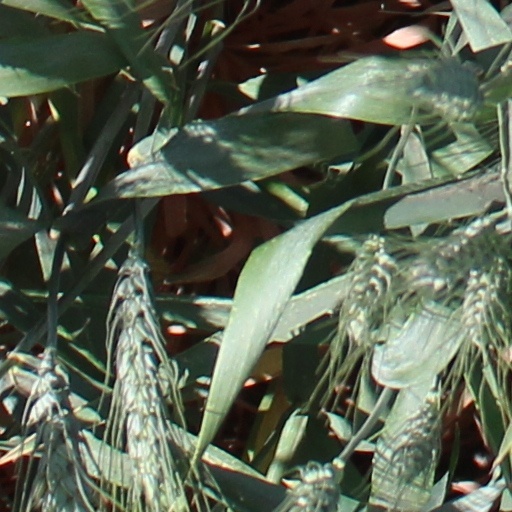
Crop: wheat